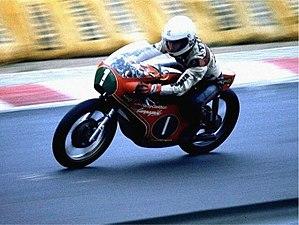
Walter Villa est un pilote de vitesse moto italien 4 fois champion du monde et 8 fois champion d'Italie. Connu pour son calme et sa discrétion, il devenait un concurrent impitoyable en course.